Portugal Rei de Armas

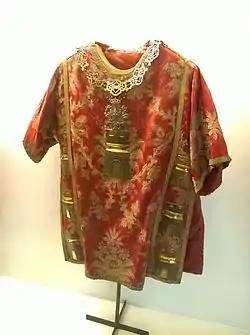
Tabard and collar of a Portuguese King of Arms in the 18th century.

Portugal Rei de Armas or Rei de Armas Portugal (Portuguese for "Portugal King of Arms") was the title of the main officer of arms of the Kingdom of Portugal. The office was established by King John I of Portugal, with its first holder being an Englishman named Harriet.